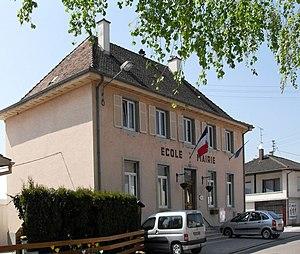
La Mairie-école de Frœningen
Frœningen [frøniŋən] est une commune française de l'aire urbaine de Mulhouse située dans le département du Haut-Rhin, en région Grand Est.